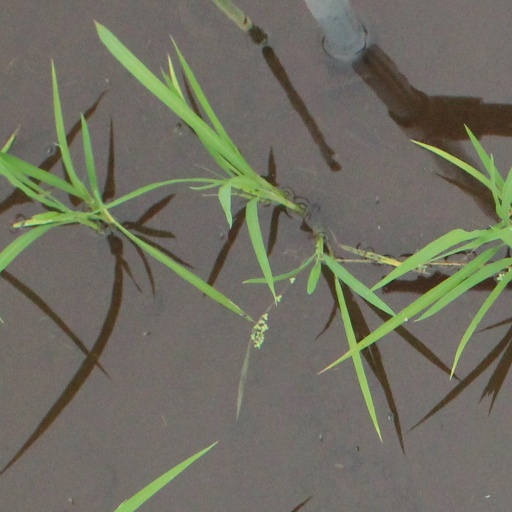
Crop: rice